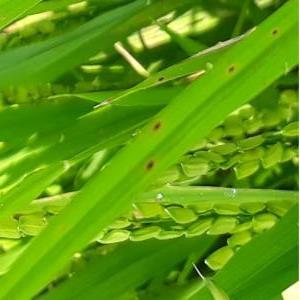
Disease: Brownspot